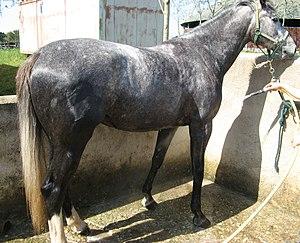
La liste de races chevalines, incluant les poneys, s'est enrichie sous l'influence de la sélection naturelle et de l'élevage sélectif de l'espèce equus ferus caballus, le cheval domestique, sous le contrôle humain. L'espèce du cheval s'est divisée en plusieurs centaines de races, réparties sur tous les continents. Le classement de ces races est établi par la Fédération équestre internationale, qui en distingue trois grands types : le cheval de selle destiné à être monté, le cheval de trait destiné à la traction animale, et le poney, arbitrairement défini comme un cheval mesurant moins d'1,48 m de haut, notion controversée. D'autres distinctions peuvent être opérées, notamment entre les races de travail, de couleur, de sport, et d'allures.
Le marmoré est une robe du cheval caractérisée par un envahissement évolutif de poils blancs, le cheval marmoré conservant des poils foncés sur les parties osseuses de son corps, en plus des petites taches colorées rondes typiques. La présence de poils colorés répartis en forme de « V » sur la tête, vue de face, est typique. Cette robe se rattache génétiquement au complexe léopard, dont elle constitue l'une des expressions phénotypiques, avec les autres formes capé, léopard, givré, flocon de neige, marbré et few spots.